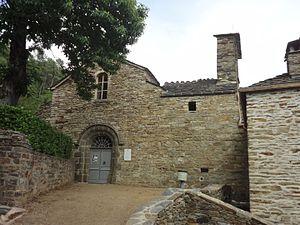
Saint-Privat-de-Vallongue, Église Notre-Dame-de-la-Salette 3
Saint-Privat-de-Vallongue est une commune française, située dans le département de la Lozère en région Occitanie.